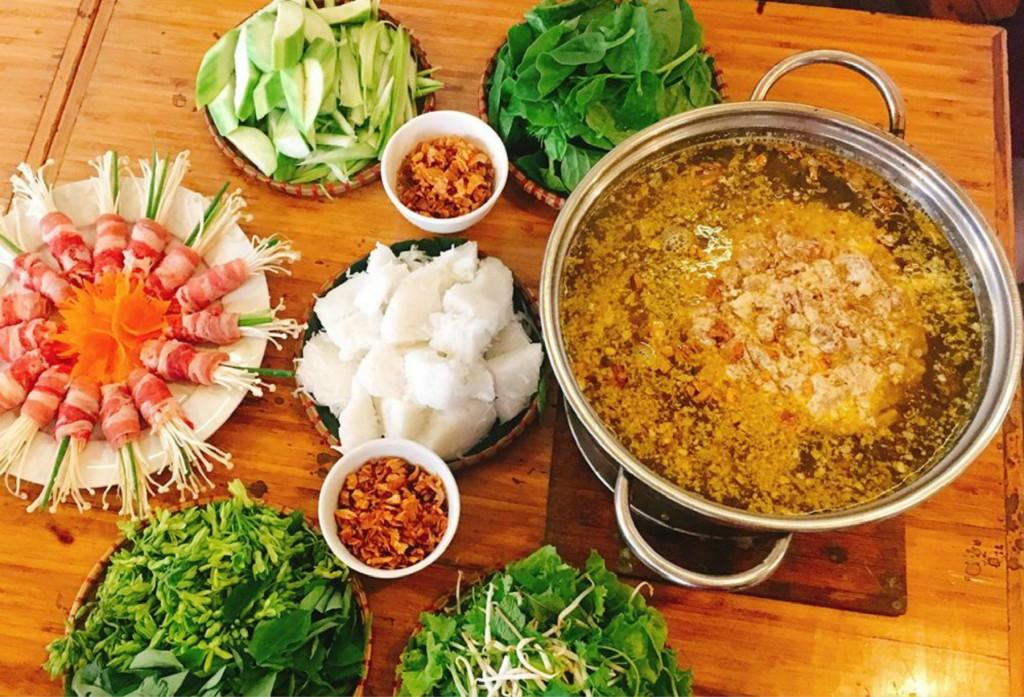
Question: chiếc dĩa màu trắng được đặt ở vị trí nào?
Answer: chiếc dĩa màu trắng được đặt bên trái ngoài cùng